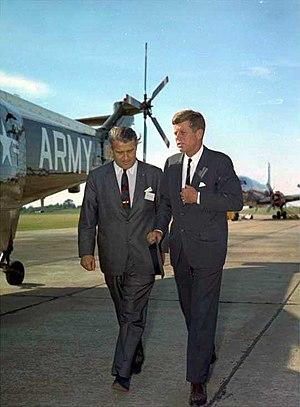
Le Redstone Arsenal est une base militaire de l'armée de terre des États-Unis adjacente à la ville d'Huntsville dans le comté de Madison, en Alabama aux États-Unis, et fait partie de la zone urbaine de Huntsville-Decatur. Elle abritait des services de l’United States Army Materiel Command, de l’Army's Aviation and Missile Command, de la Missile Defense Agency et du centre Marshall Space Flight de la NASA. Ces centres ont déménagé depuis 2010 sur ordre de la Commission de rationalisation des bases militaires. Le district de Redstone Arsenal comptait 1 946 habitants au recensement de 2010. La base emploie quotidiennement entre 36 000 et 40 000 salariés.